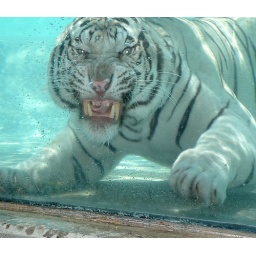
This is a diving white tiger who lives and performs at Marineland in Vallejo California -He is truly awesome!